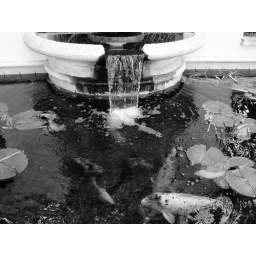
Black and white photography.  Reflection, large gold fishes swimming in the water. Lilies, water fountain, pond.